Classification of percussion instruments

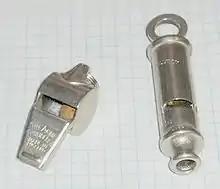
Although they are aerophones, whistles such as these are played by percussionists in the orchestra

An orchestral percussion section is traditionally divided into: